Ursula Wolf

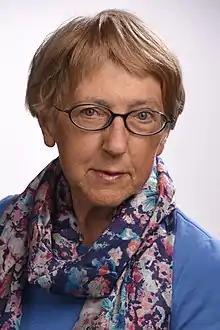

Ursula Wolf (born 4 November 1951 in Karlsruhe) is a German philosophy professor and writer.